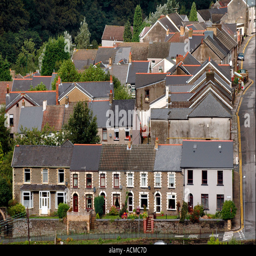
terraced houses built in the era 19th century